Mike Reid (actor)

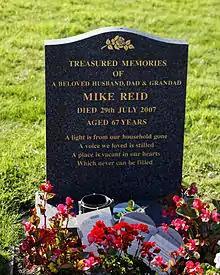
Mike Reid's gravestone in the graveyard of St Mary's Church, Little Easton, Essex

Reid died in Marbella, Spain, on 29 July 2007, aged 67. A heavy smoker, he was suspected of having suffered a heart attack. Two weeks before he died, he had received a full medical examination and been given a clean bill of health. The 30 July 2007 "EastEnders" episode featured a dedication to him following the end credits.